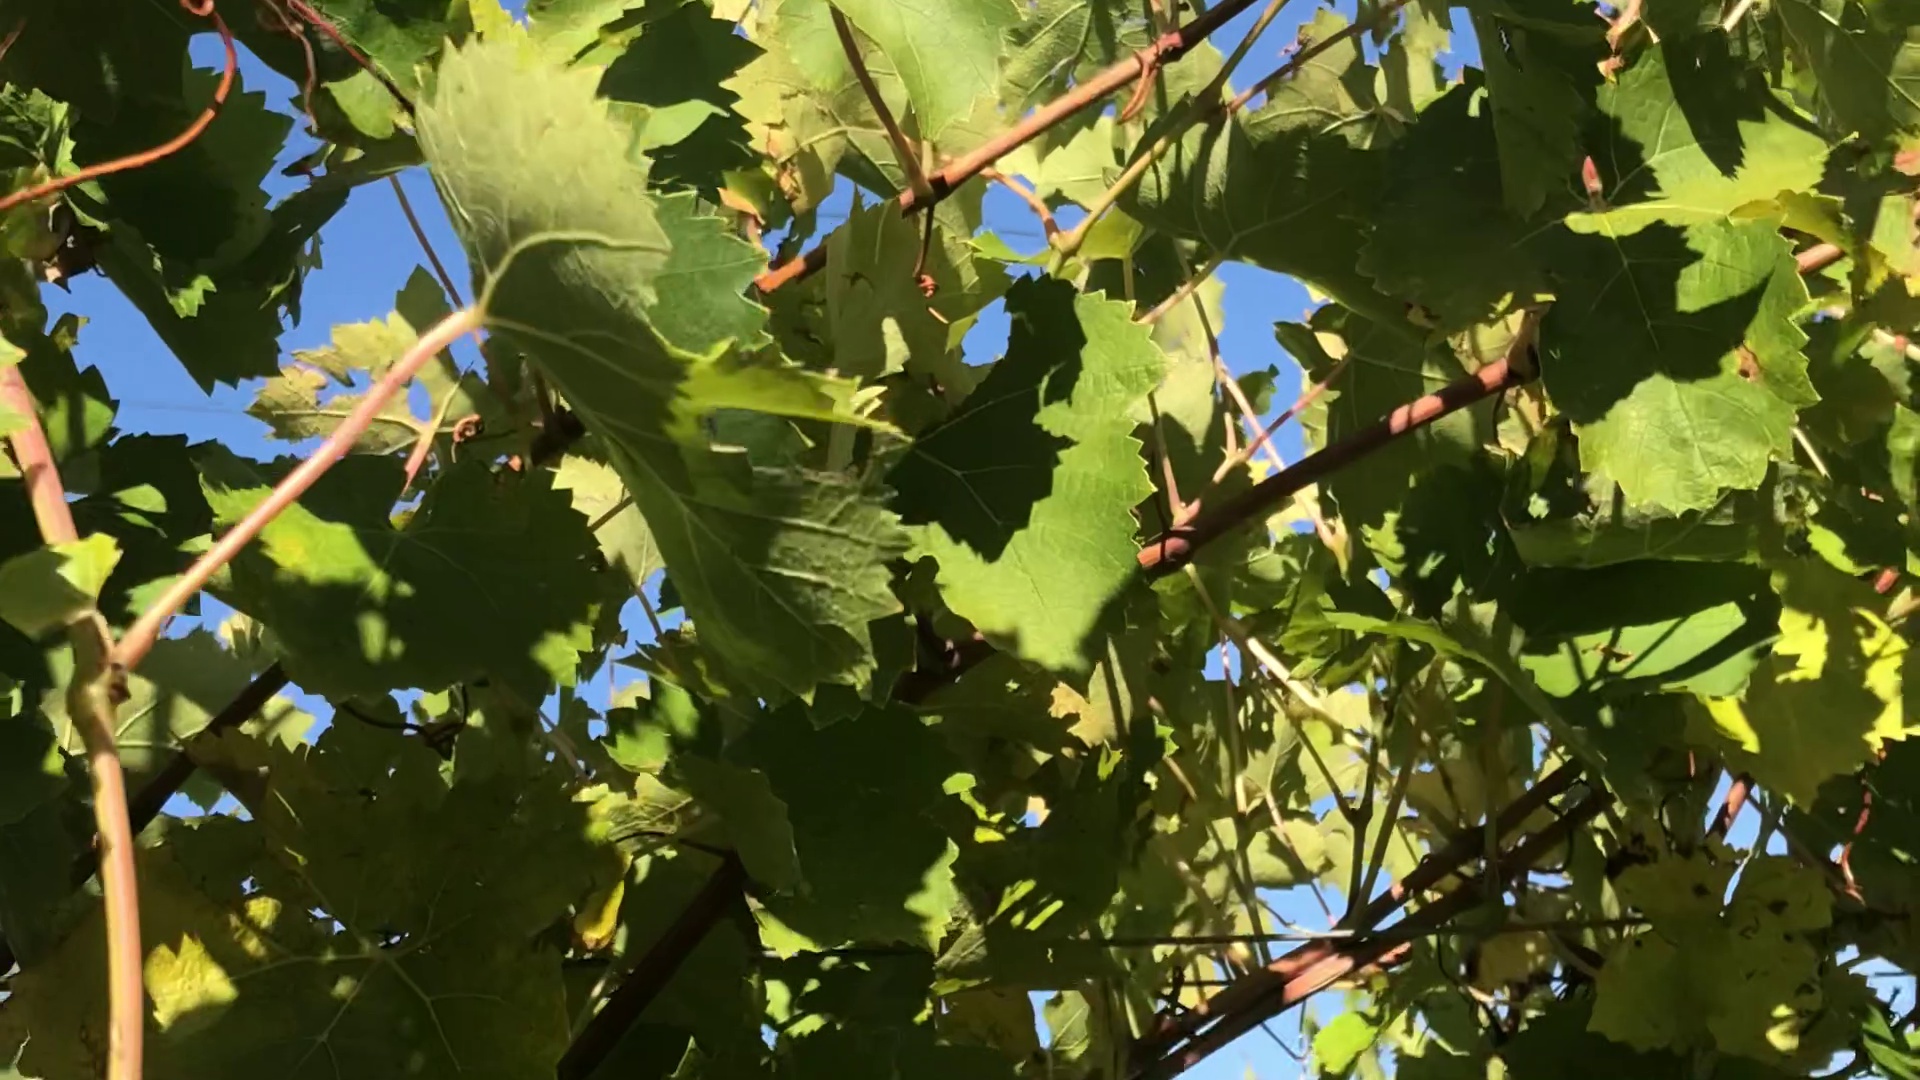
Label: healthy